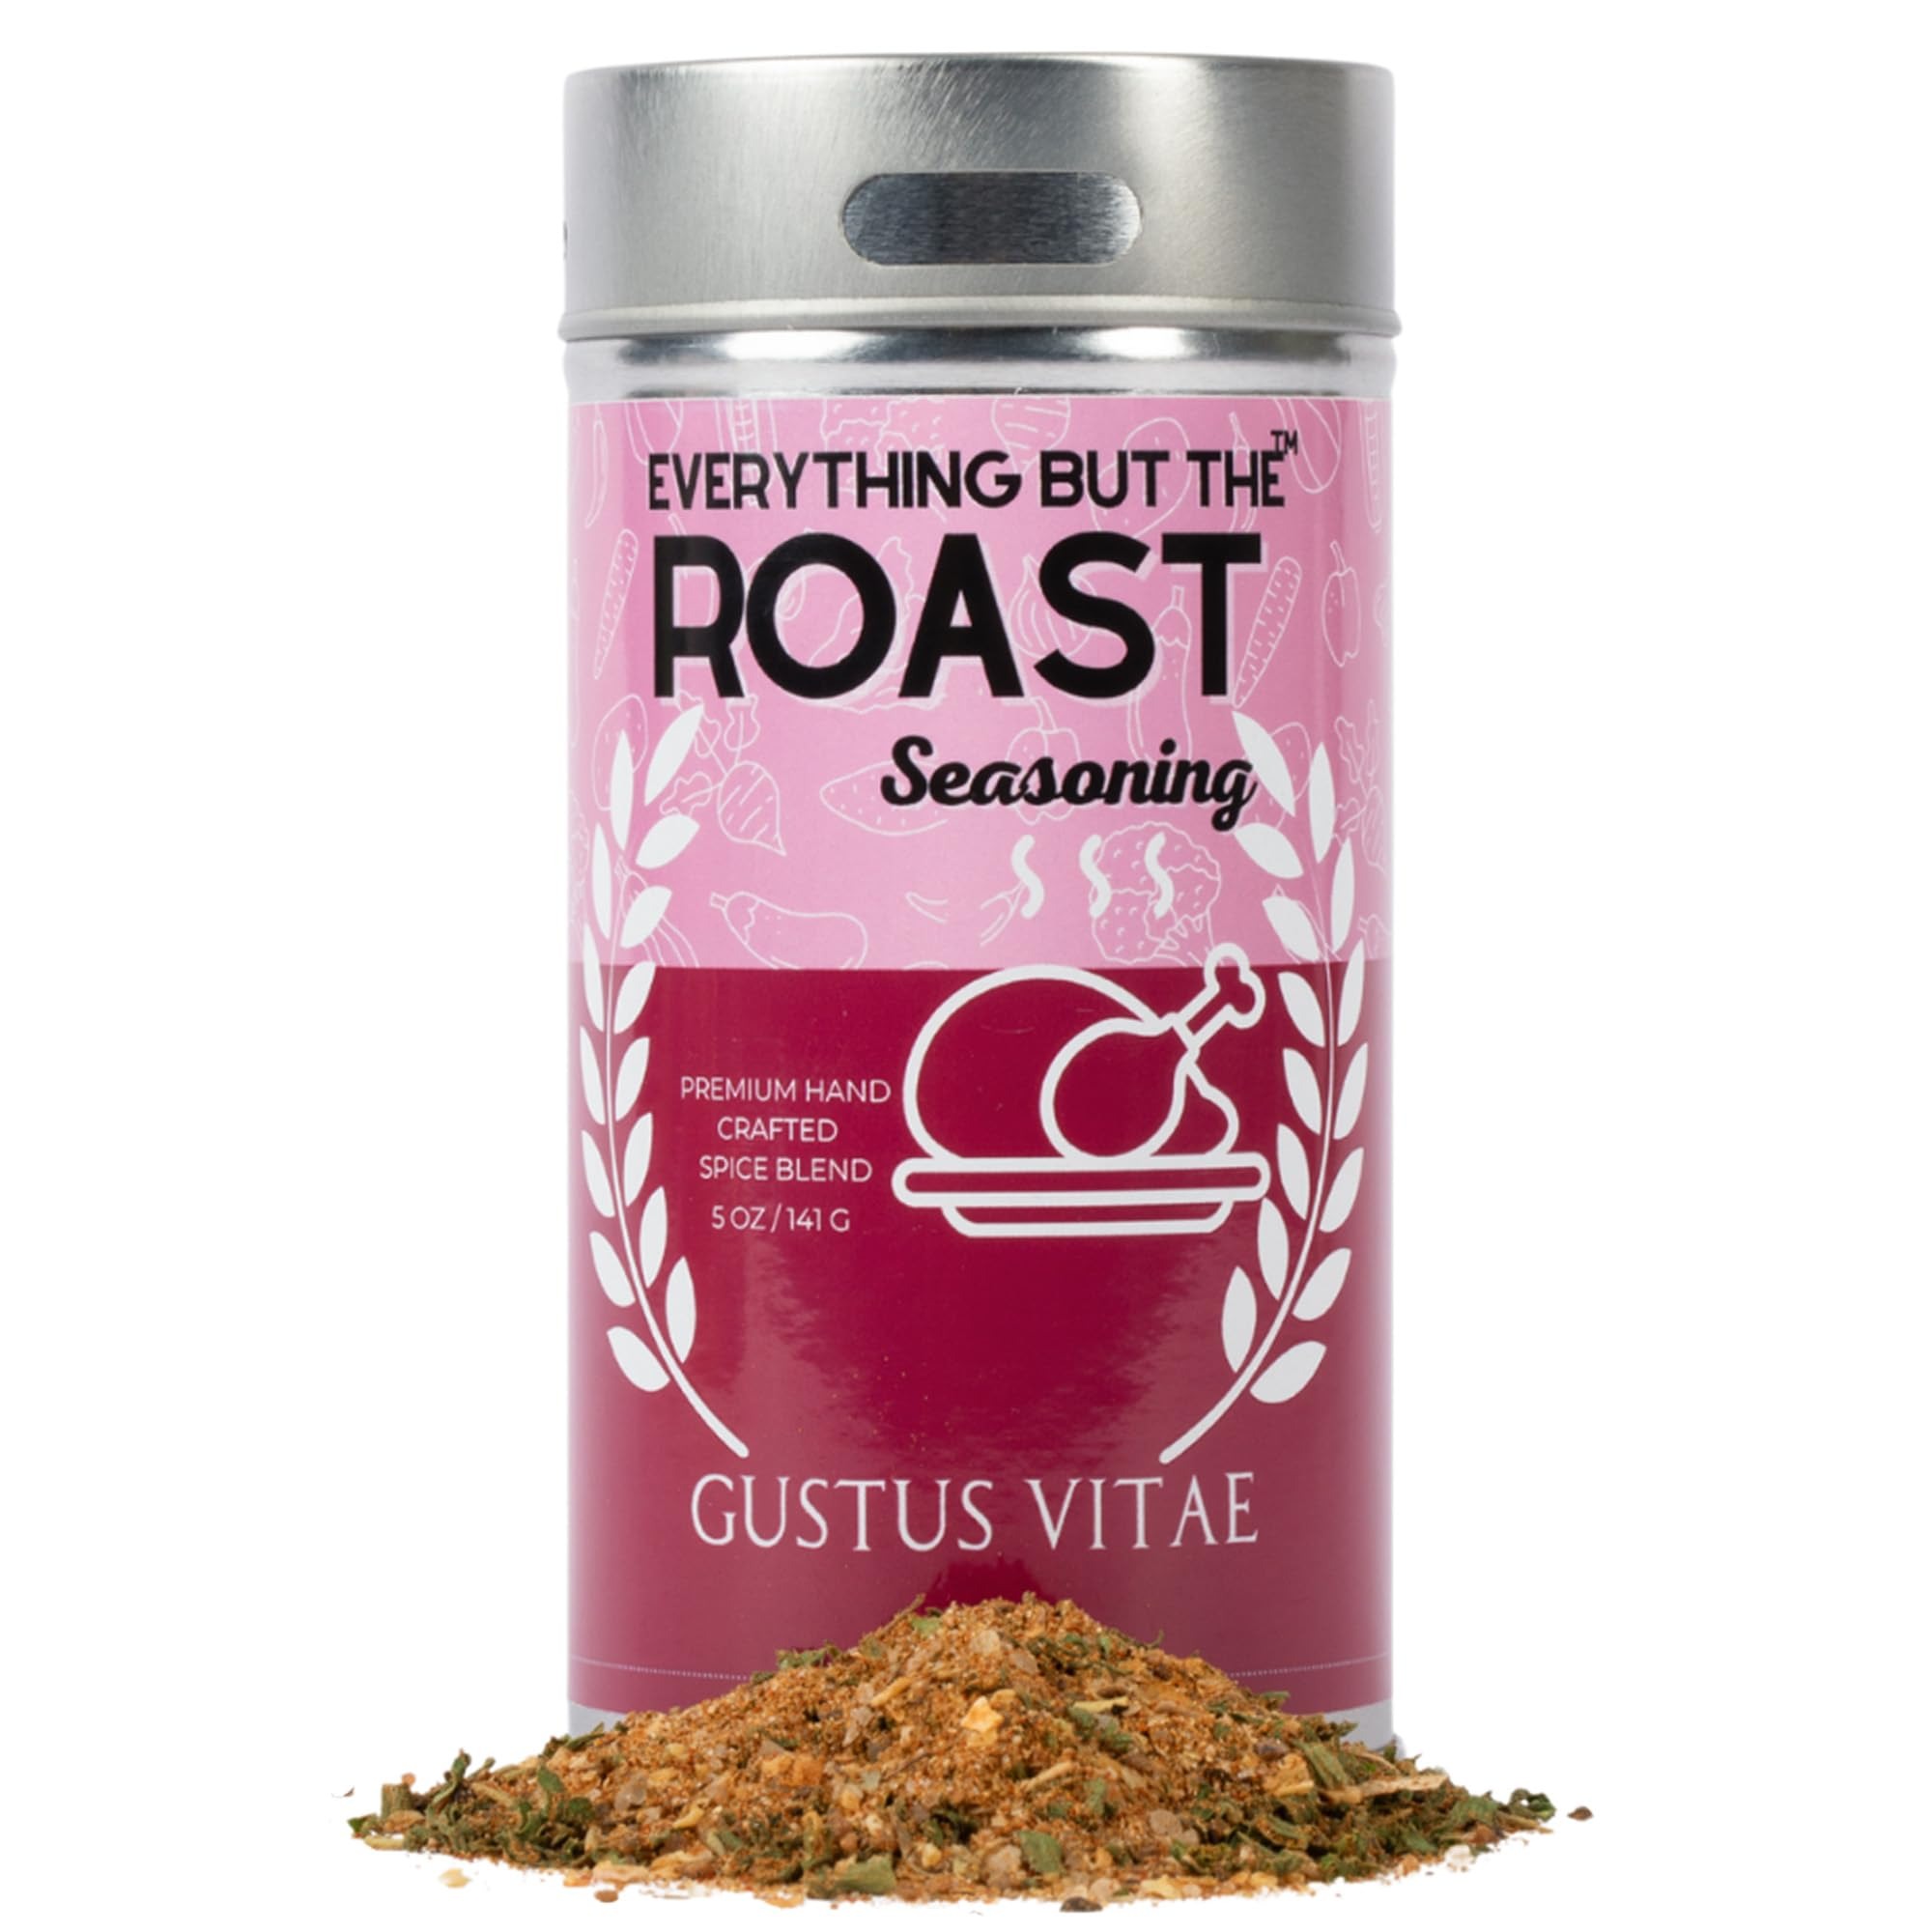
Item Name: Everything But The Roast Seasoning | Gourmet Seasoning | Artisanal Spice Blend | All Natural | Non GMO | Hand Crafted | Made In USA | 5.0 oz (142g) | Small Batch | Bougie BBQ | Gustus Vitae | Arrives In Gift Tube | #556
Bullet Point 1: VERSATILE & EASY TO USE: From big primals to roasted chicken, backyard burgers to roasted veggies to seared sides, this ultra rich seasoning is your secret weapon at the grill and in the kitchen.
Bullet Point 2: NON GMO: Our products are free of GMOs so you can be confident that you're only eating the best in all natural foods. Don’t settle for commercial seasonings and all their fillers – demand the best!
Bullet Point 3: NO MSG, NO FILLERS, NO ARTIFICIAL ANYTHING: Our super-premium seasoning is crafted with care with only the very best in all natural ingredients.
Bullet Point 4: SMALL BATCH QUALITY: Since our beginnings at our local farmer's market, we've carefully crafted our artisanal products in small quantities and packed them by hand.
Bullet Point 5: FIRE UP THE FLAVOR: No matter what's going on the grill, in the oven, or into your pan, elevate your cooking to new heights with this gourmet spice mix and transform simple plates into signature dishes.
Product Description: Your Passport to Culinary Exploration Everything But The Roast Seasoning is every gourmet’s best friend: a handcrafted, ultra-premium blend of the very best in all natural, sustainably sourced ingredients. This artisanal seasoning mix is culinary tour-de-force, and brings out the best in roast dishes, from classics like Sunday chicken, to veggies from carrots to Brussels sprouts, to big cuts like leg of lamb or roast beef. The small batch spice blend’s use extends well beyond the roasting pan: it’s the unexpected hero of your breakfast scramble, giving eggs a delightfully flavorful rich kick. And it's the secret ingredient in your homemade bread, adding an extra layer of depth to every bite. Mix it into your soups for a flavor-packed punch or use it for your own from scratch salad dressing. Add your favorite comfort flavor to all of your favorite dishes. It's wonderful in baking too, adding a flavory depth to breads, pastries, and savory pies. Everything But The Roast Seasoning isn't just a gourmet spice blend - it's a passport to culinary exploration. So step out of your comfort zone and let your taste buds embark on an exciting – and delicious - gustatory adventure.
Value: 5.0
Unit: Ounce

Price: 18.97